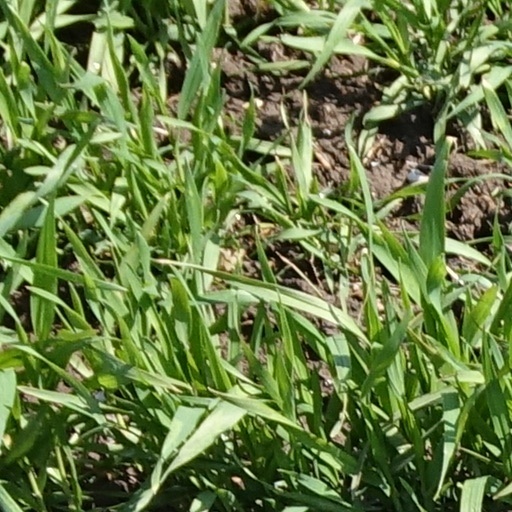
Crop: wheat